Johnny Floyd

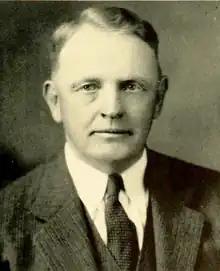
Floyd pictured in "Midlander 1939", Middle Tennessee yearbook

John Cullom "Red" Floyd (July 14, 1891 – July 20, 1965) was an American college football and college basketball player and coach. He played football at Vanderbilt University with such greats as Irby "Rabbit" Curry and Josh Cody, captaining the 1920 Vanderbilt Commodores football team. He served as the head football coach at Middle Tennessee State University (1917, 1935–1938), Auburn University (1929), and The Citadel (1930–1931), compiling a career college football record of 39–21–4. Floyd was also the head basketball coach at Vanderbilt University from 1927 to 1929 and at Middle Tennessee from 1935 to 1939, tallying a career college basketball mark of 22–53.